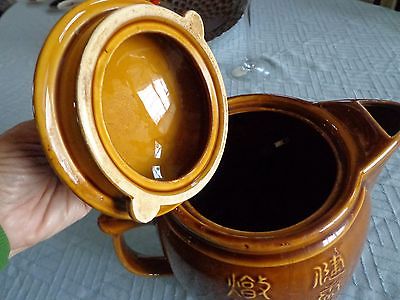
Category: kettle